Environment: real
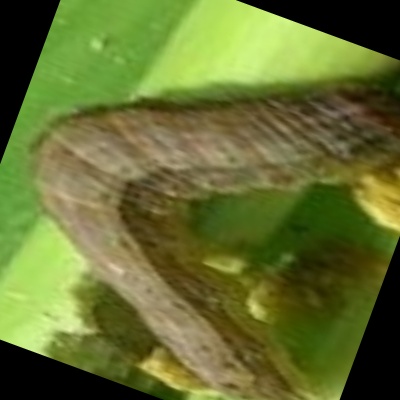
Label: fall_armyworm